Moshe Feiglin

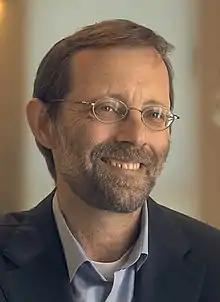
Feiglin in 2014

Moshe Zalman Feiglin (born 31 July 1962) is a right libertarian-leaning Israeli politician and activist, and the leader of libertarian Zionist party Zehut. As a member of Likud, he headed the Manhigut Yehudit ("Jewish Leadership") faction within the party, and represented Likud in the Knesset between 2013 and 2015.